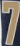
Number: 7